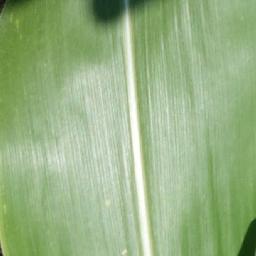
Label: Corn___healthy